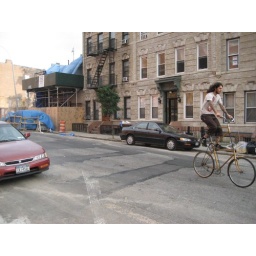
Guy cruising on a sweet double-decker bike down 15th St in Park Slope, Brooklyn